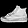
Label: Sneaker